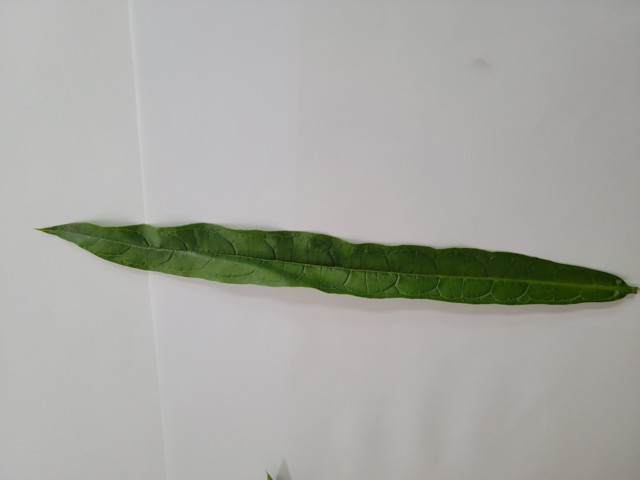
Plant: bamonhati